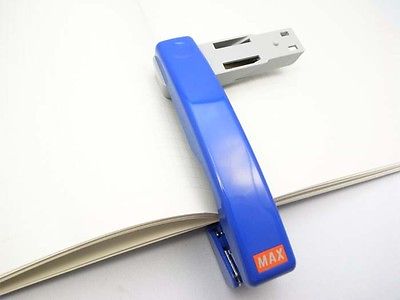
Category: stapler